Roland Doré (sculptor)

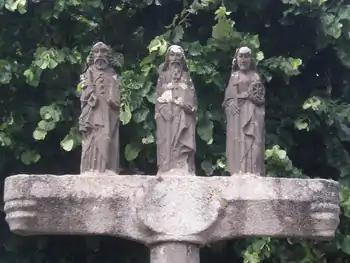
The Quéven Calvary

Senven-Léhart is a commune in the Guingamp arrondissement of the Côtes-d'Armor department of Brittany. It is about south of Ploumagoar. Although most of Doré's work is to be seen in Finistère, the calvary by the entrance to the Église Notre-Dame is one of the calvaries that he worked on in the Côtes-d'Armor region. It dates to 1635 and originally had 19 statues but the ravages of time and the Reign of Terror have seen these reduced to 12. The base of the calvary is granite whilst the statues were carved from kersantite. This calvary has three crosses, those of the two robbers Gesmas and Dismas on either side of that of Christ. The "bad" robber grimaces defiantly whilst the "good" robber looks to be at peace. Some have remarked that Doré's Pietà is one of the most beautiful in Brittany. Jesus is laid across Mary's lap whilst Marie-Salomé supports his head and Mary Magdalene carries the oil to be used for the embalming. Also at the foot of the cross, Mary appears again and two horsemen are placed to her left and her right, one of whom was thought to represent Saint Longinus. John the Evangelist is also depicted with a full head of hair. On the reverse side of the calvary, Saint Peter is depicted carrying his key and a book, and below him is a depiction of Christ being taunted ("Christ aux outrages") with Saint Yves to his left, dressed as a lawyer and Saint Louis carrying a symbol of justice.